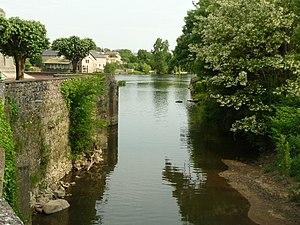
Confluent du Goire et de la Vienne à Confolens (Charente, France)
Confolens est une ancienne commune du Sud-Ouest de la France située dans le département de la Charente en région Nouvelle-Aquitaine. Elle est connue pour son festival, le festival de Confolens.
Le Goire est une rivière française de la Charente et de la Haute-Vienne, affluent de la Vienne, donc un sous-affluent de la Loire.